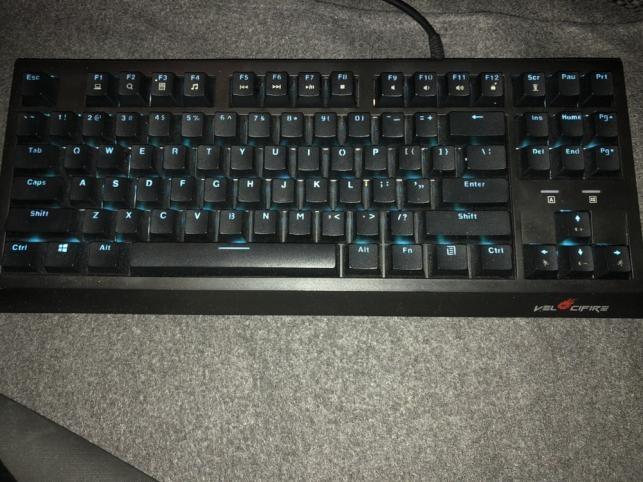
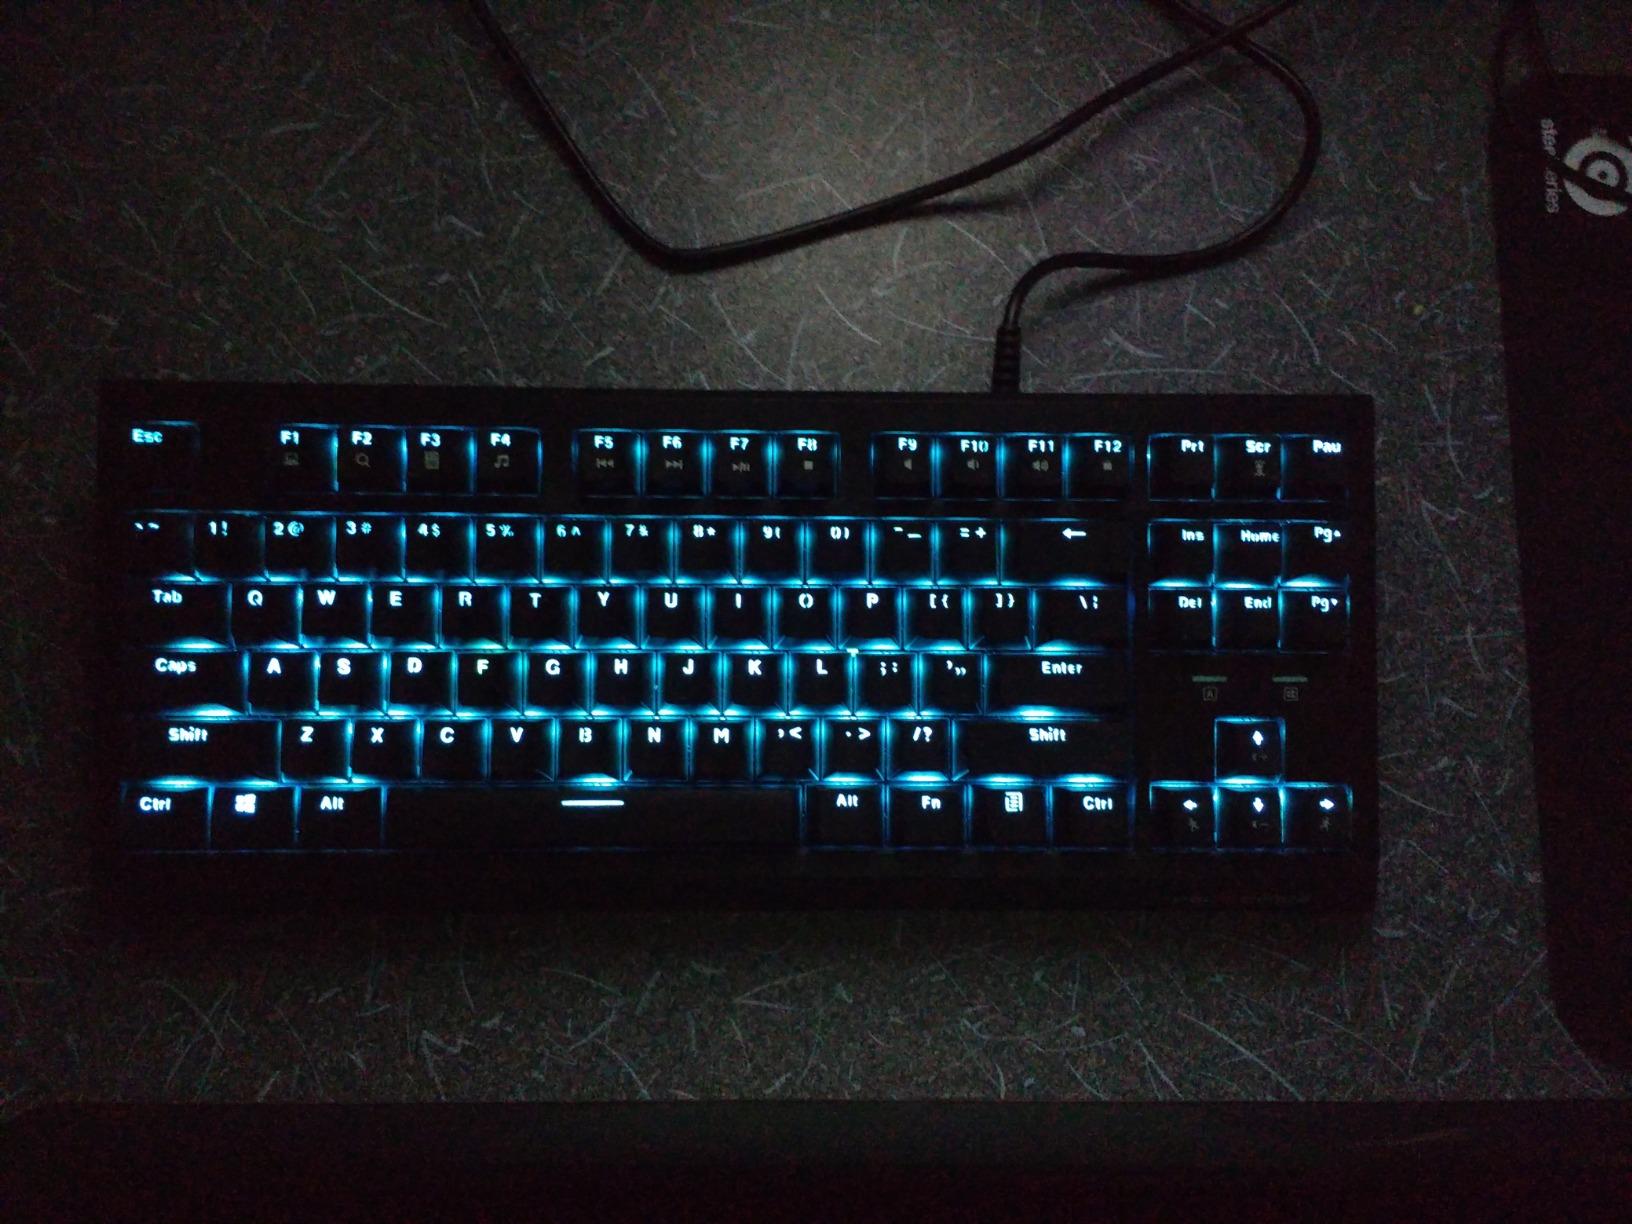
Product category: keyboard
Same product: yes